Louis Truscott

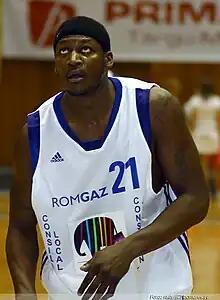

Louis Truscott (born October 7, 1978) is a former American professional basketball player. He played for BC Mureș in Romanian Basketball Division A.